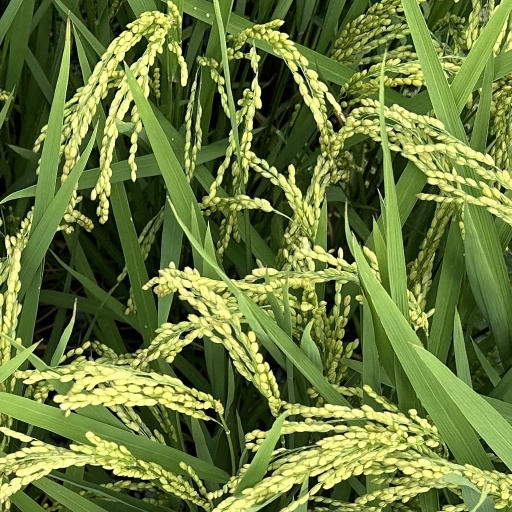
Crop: rice